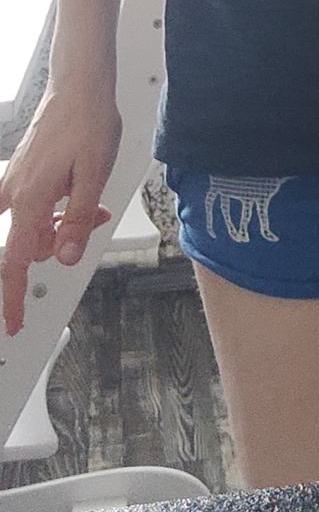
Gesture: no_gesture